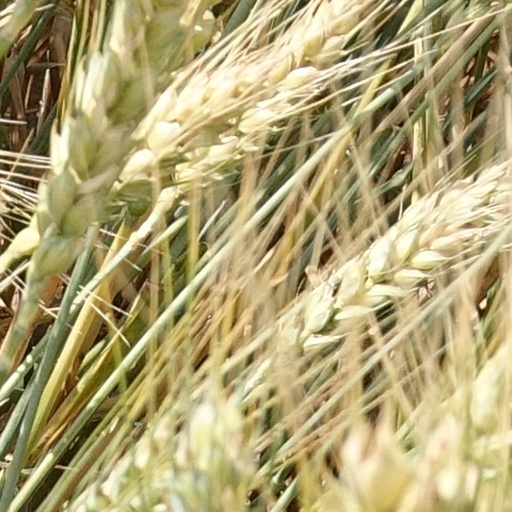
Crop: wheat